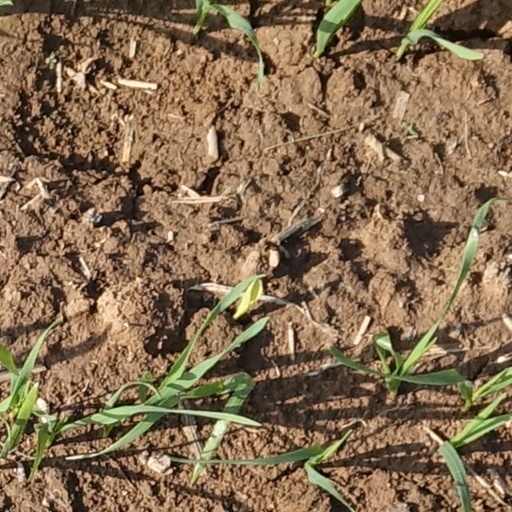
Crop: wheat